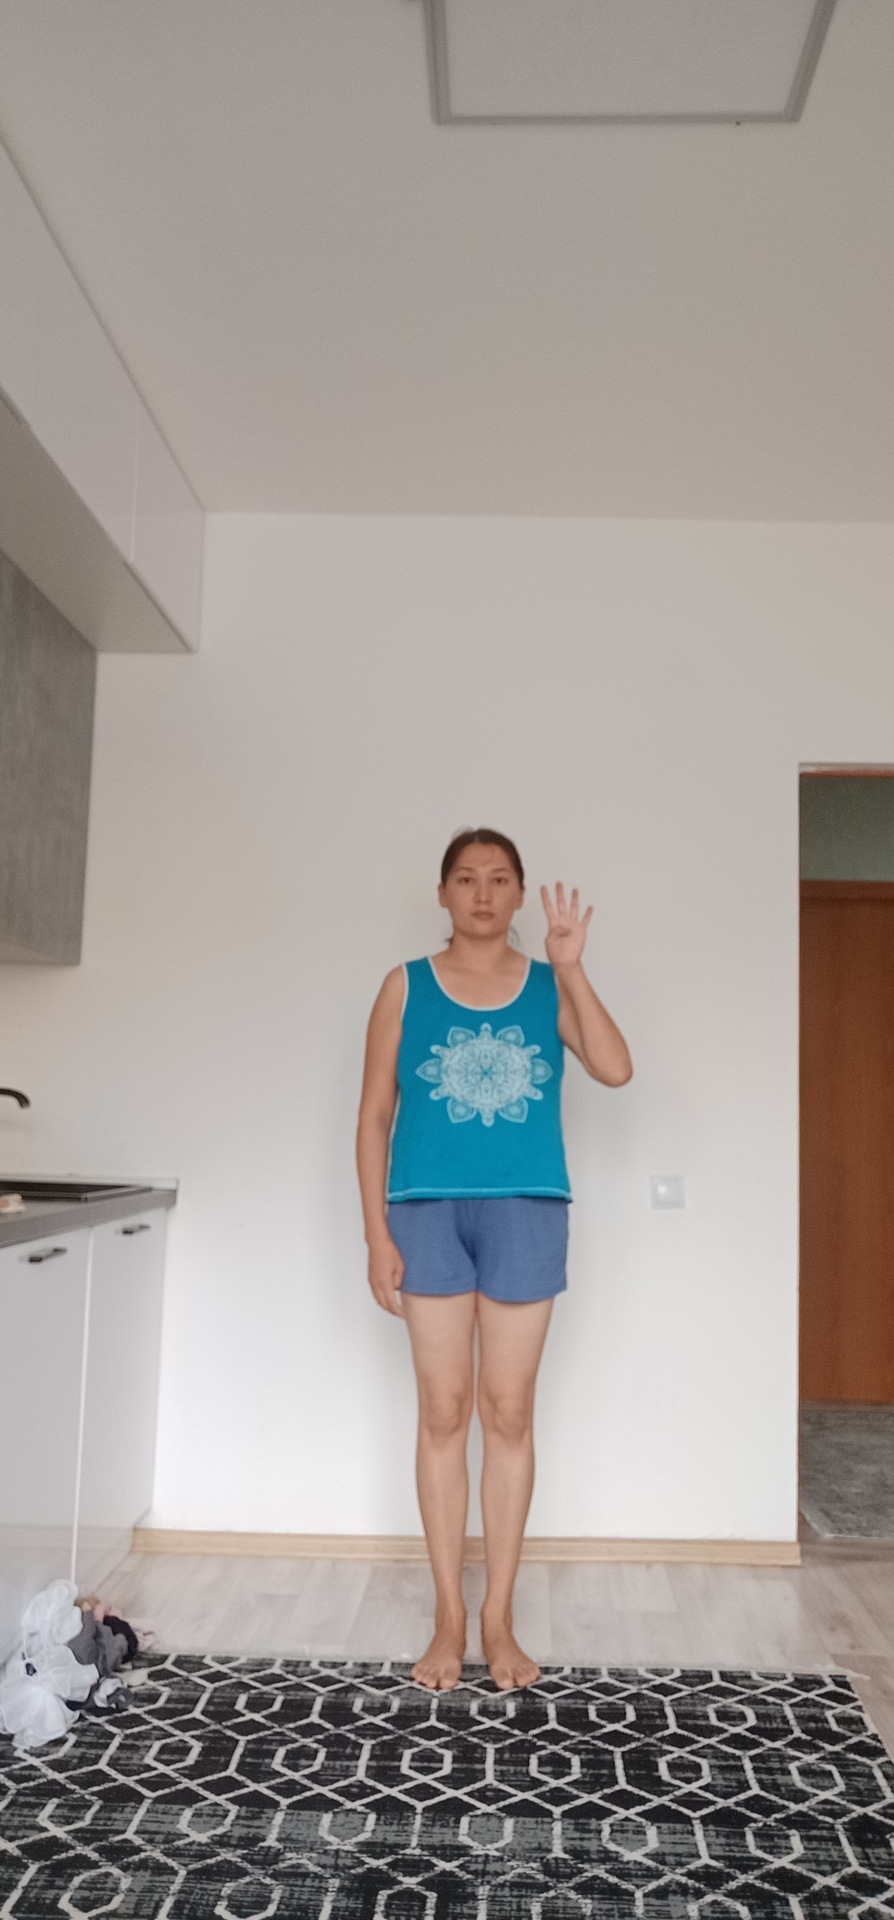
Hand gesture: four